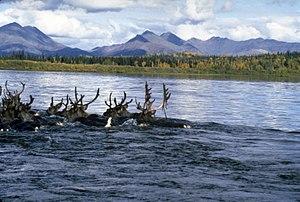
Le parc national de Kobuk Valley est un parc national américain situé au Nord-Ouest de l'Alaska, à quarante kilomètres du cercle polaire. Les visiteurs du parc peuvent admirer les dunes de quarante-cinq mètres de hauteur, ainsi que les routes de migrations des caribous. Les dunes de sable occupent une étendue de 83 km². Le parc ne comporte pas de routes, et fait partie des moins visités des parcs nationaux.